Borys Tarasyuk

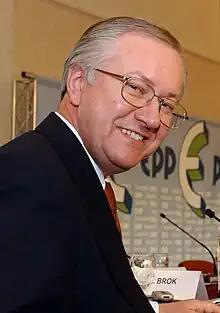
Tarasyuk in 2004

Borys Ivanovych Tarasyuk (born 1 January 1949) is a Ukrainian politician who twice served as the Minister for Foreign Affairs of Ukraine and a former MP who is since December 2019 Ukraine's permanent representative to the Council of Europe.